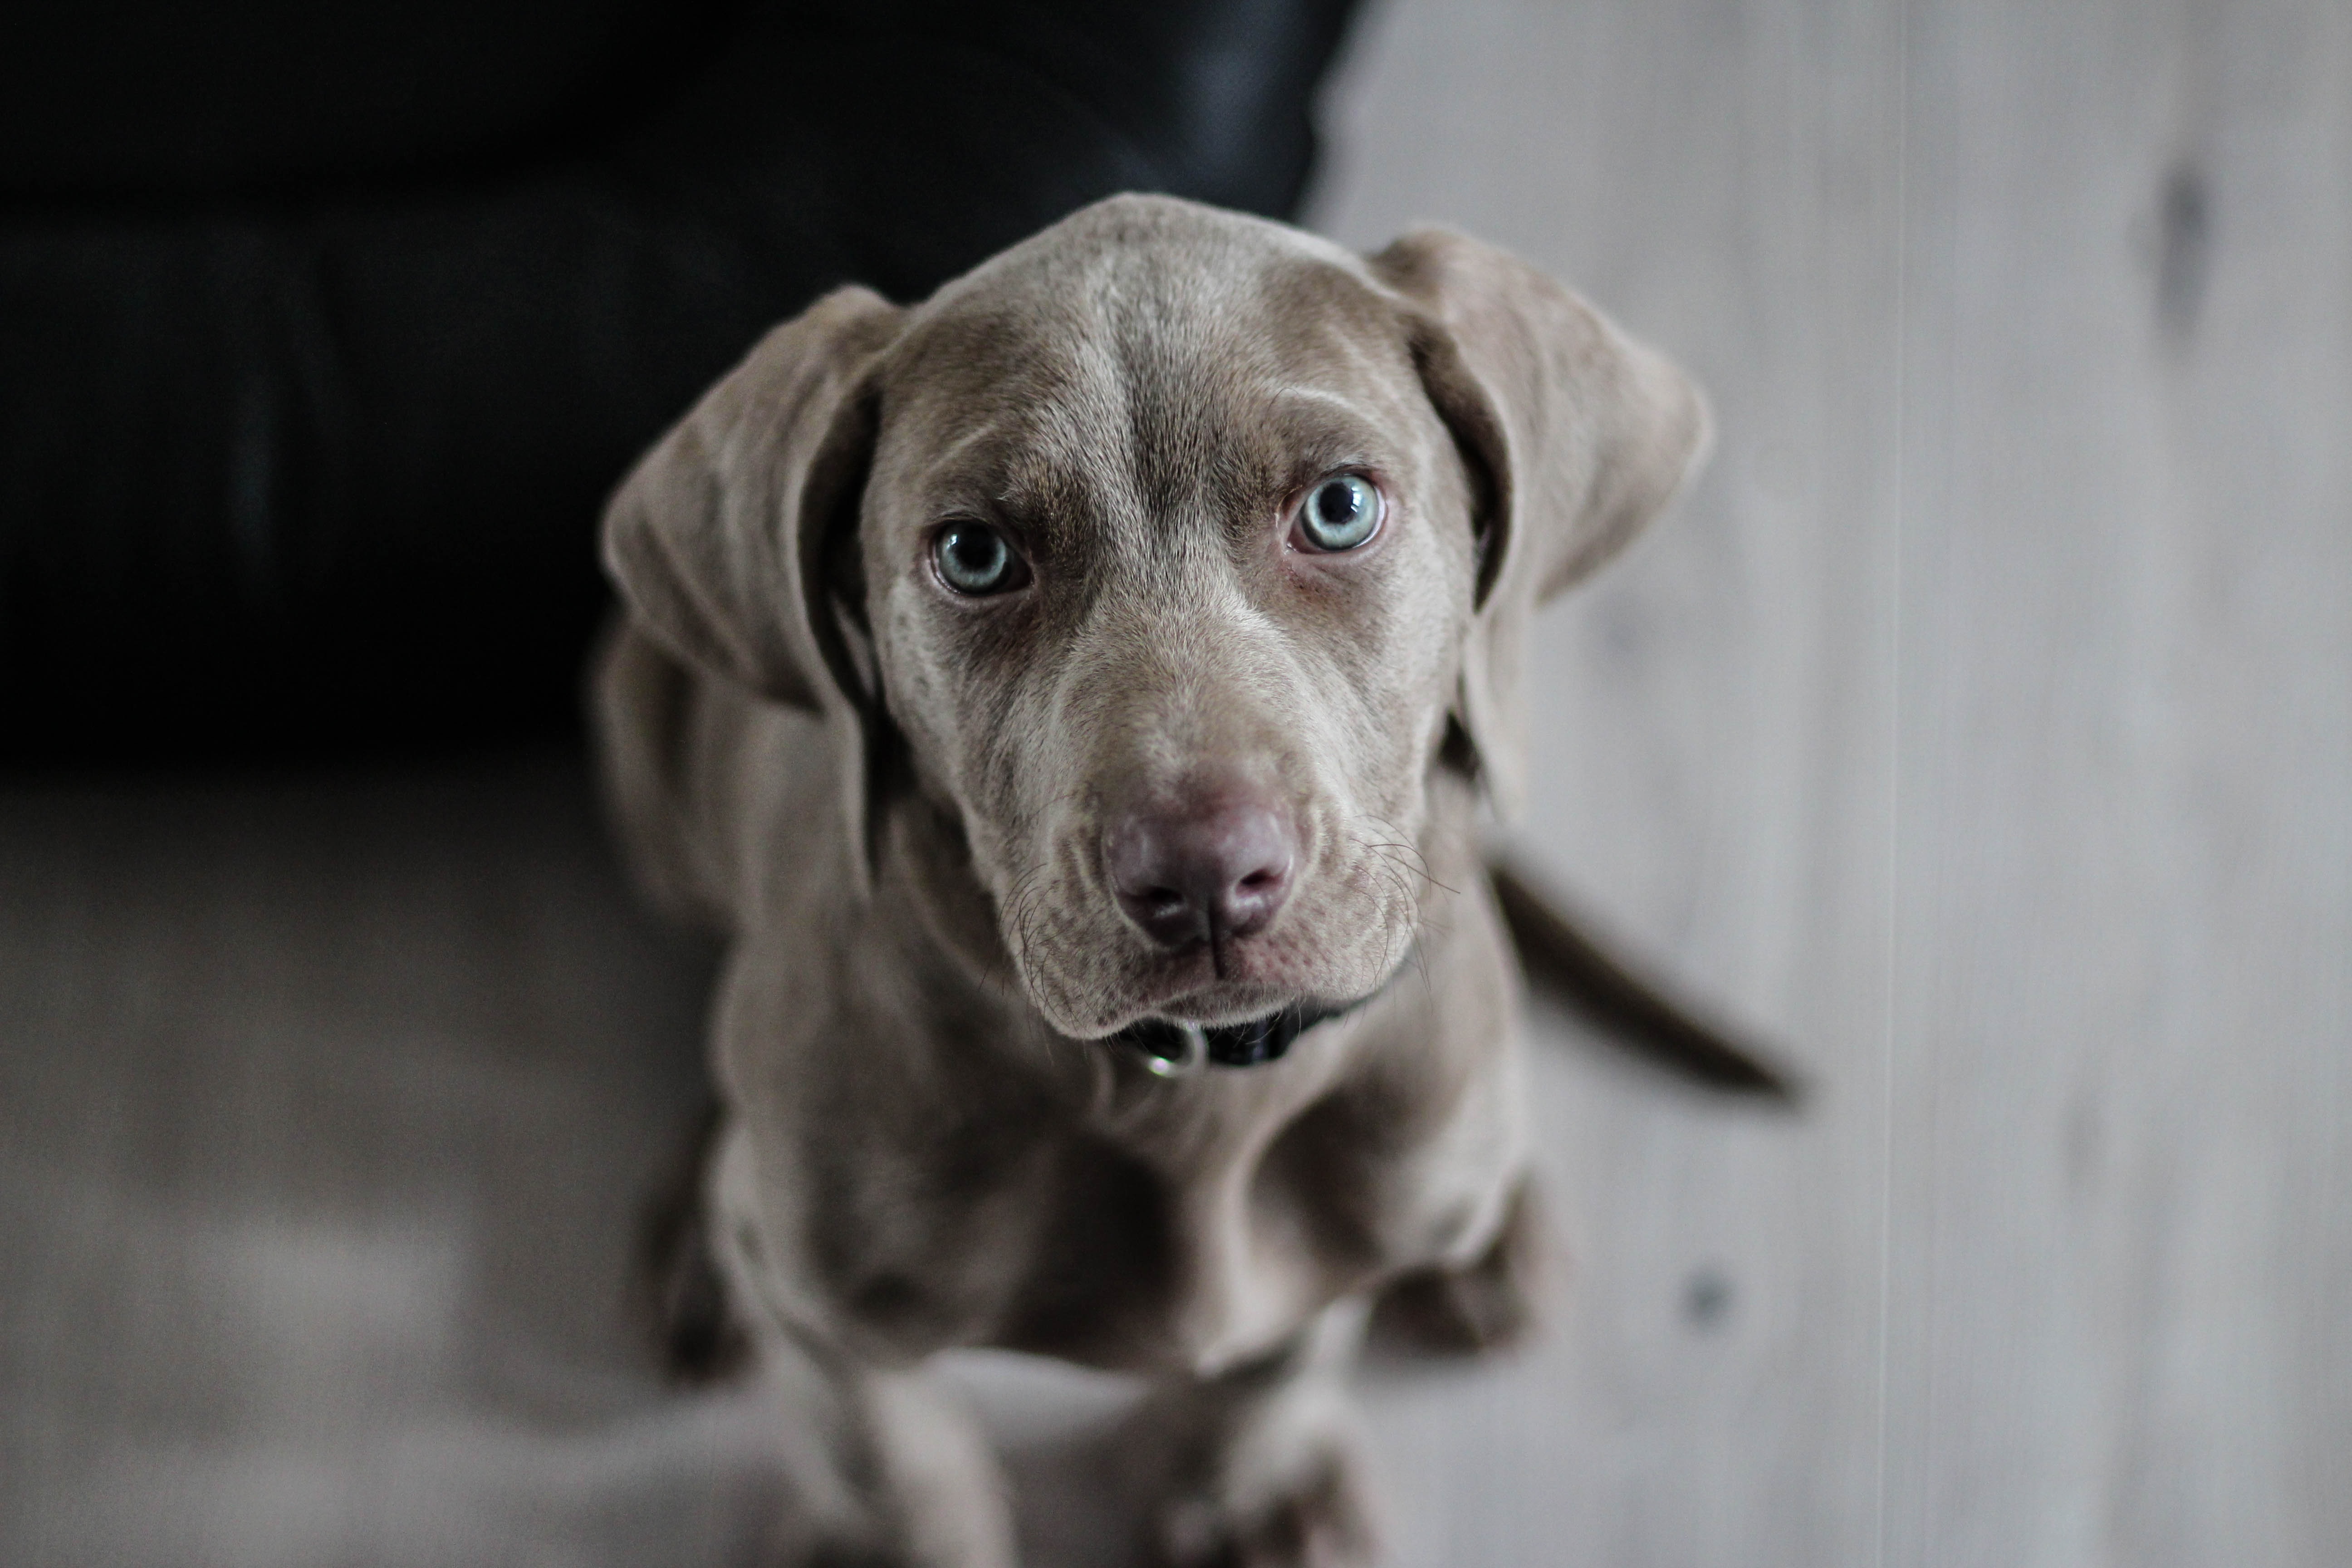
puppy, dog, animal, pet, mammal, weimaraner, close up, vertebrate, dog breed, animal photography, dog like mammal